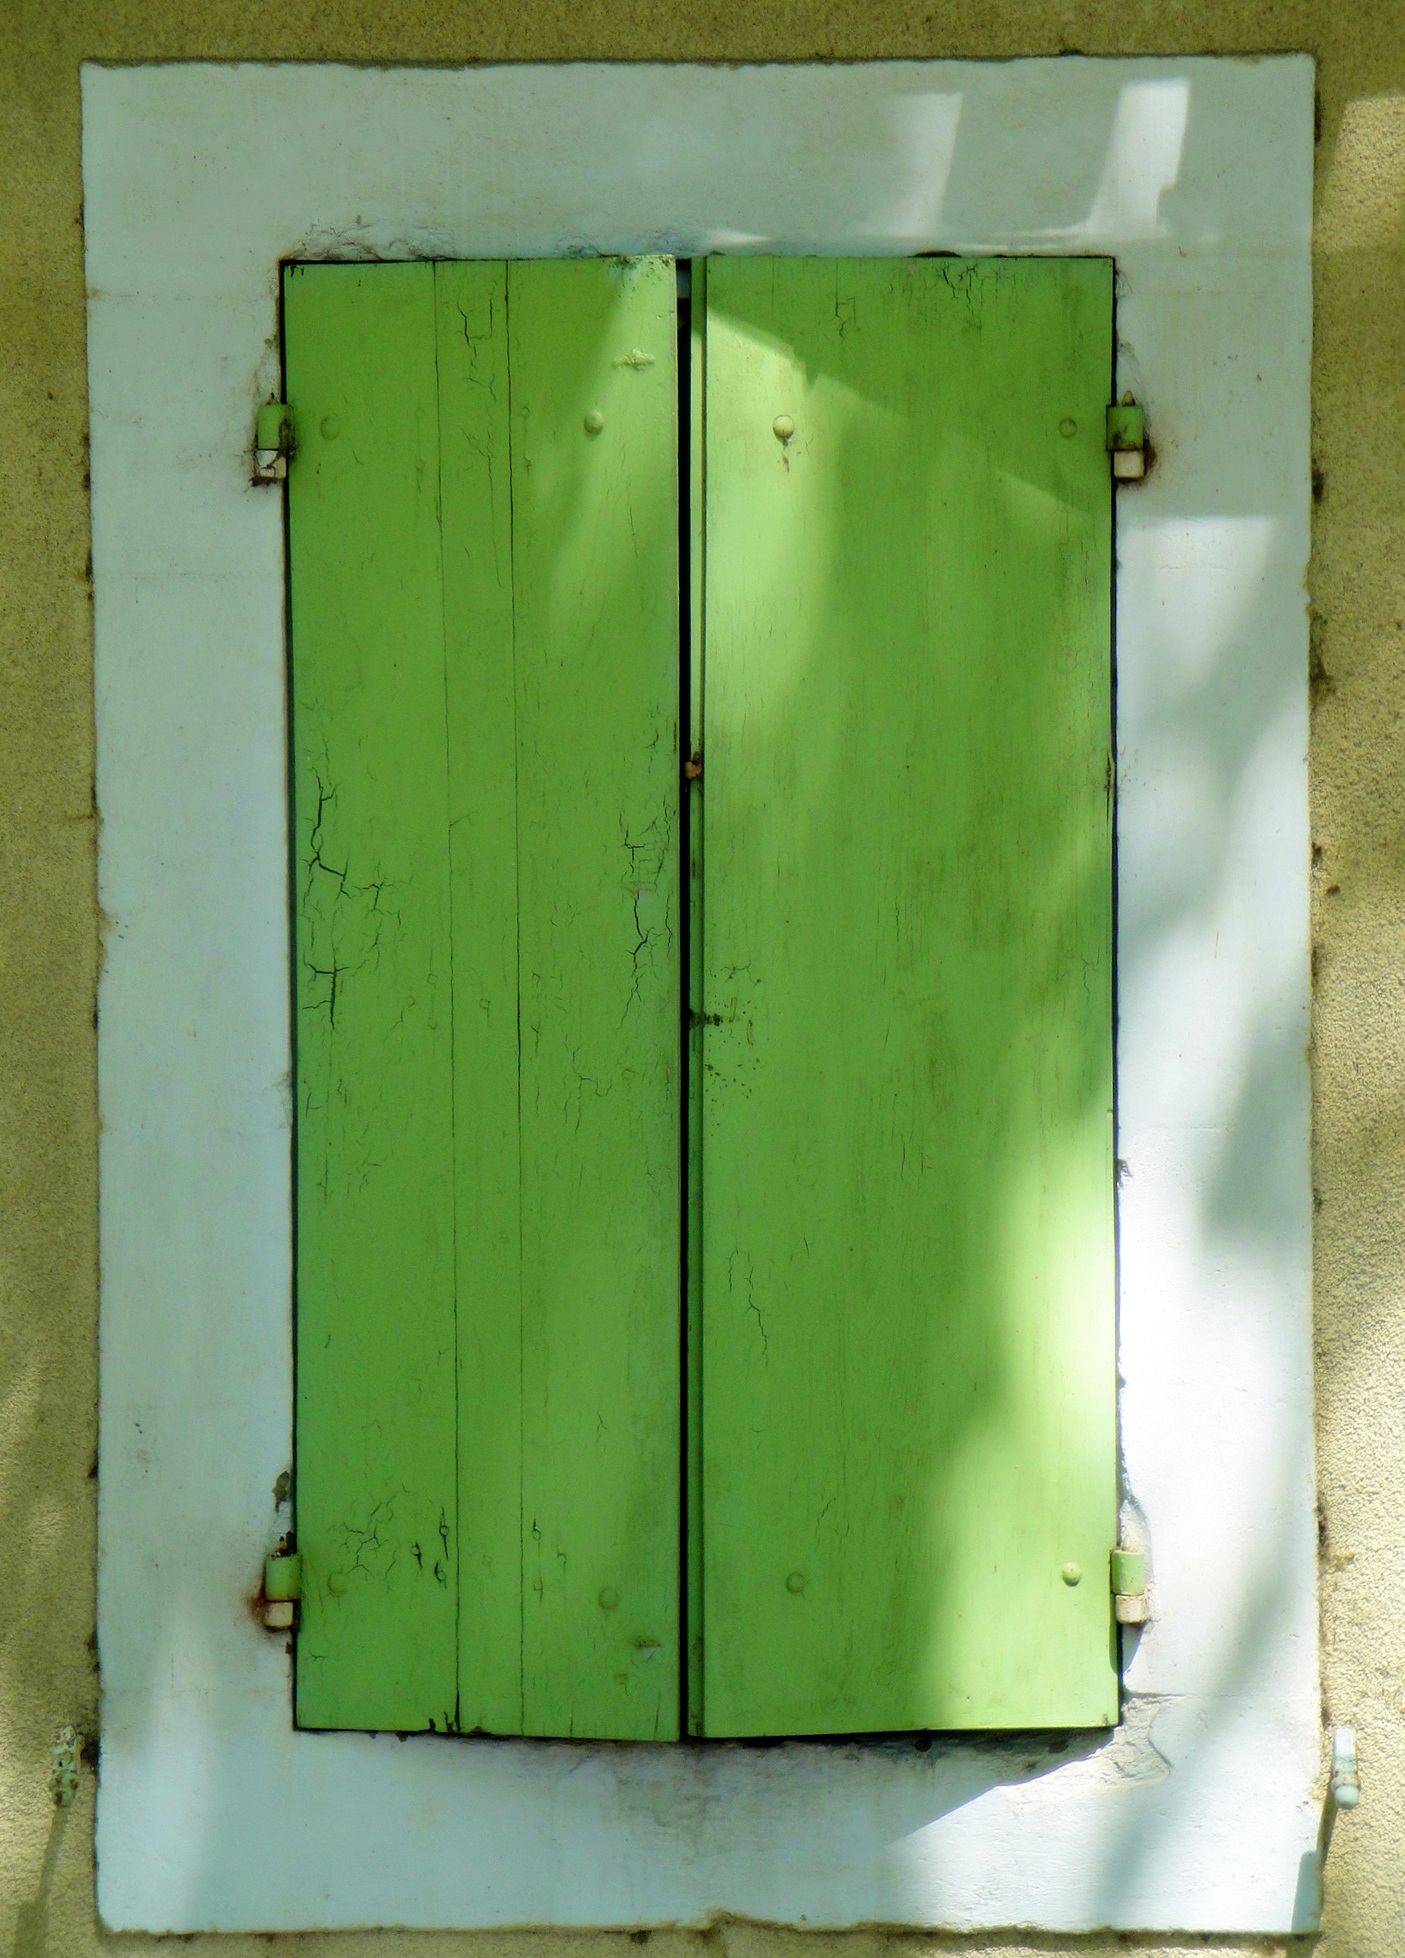
architecture, wood, window, building, wall, vacation, travel, recreation, france, tranquility, europe, rural, green, reflection, mediterranean, tranquil, scenic, color, peaceful, calm, ancient, silence, furniture, yellow, tourism, relaxing, french, relaxation, shutters, picturesque, serenity, culture, picture frame, fr, languedoc, destination, mental health, sights, languedoc roussillon